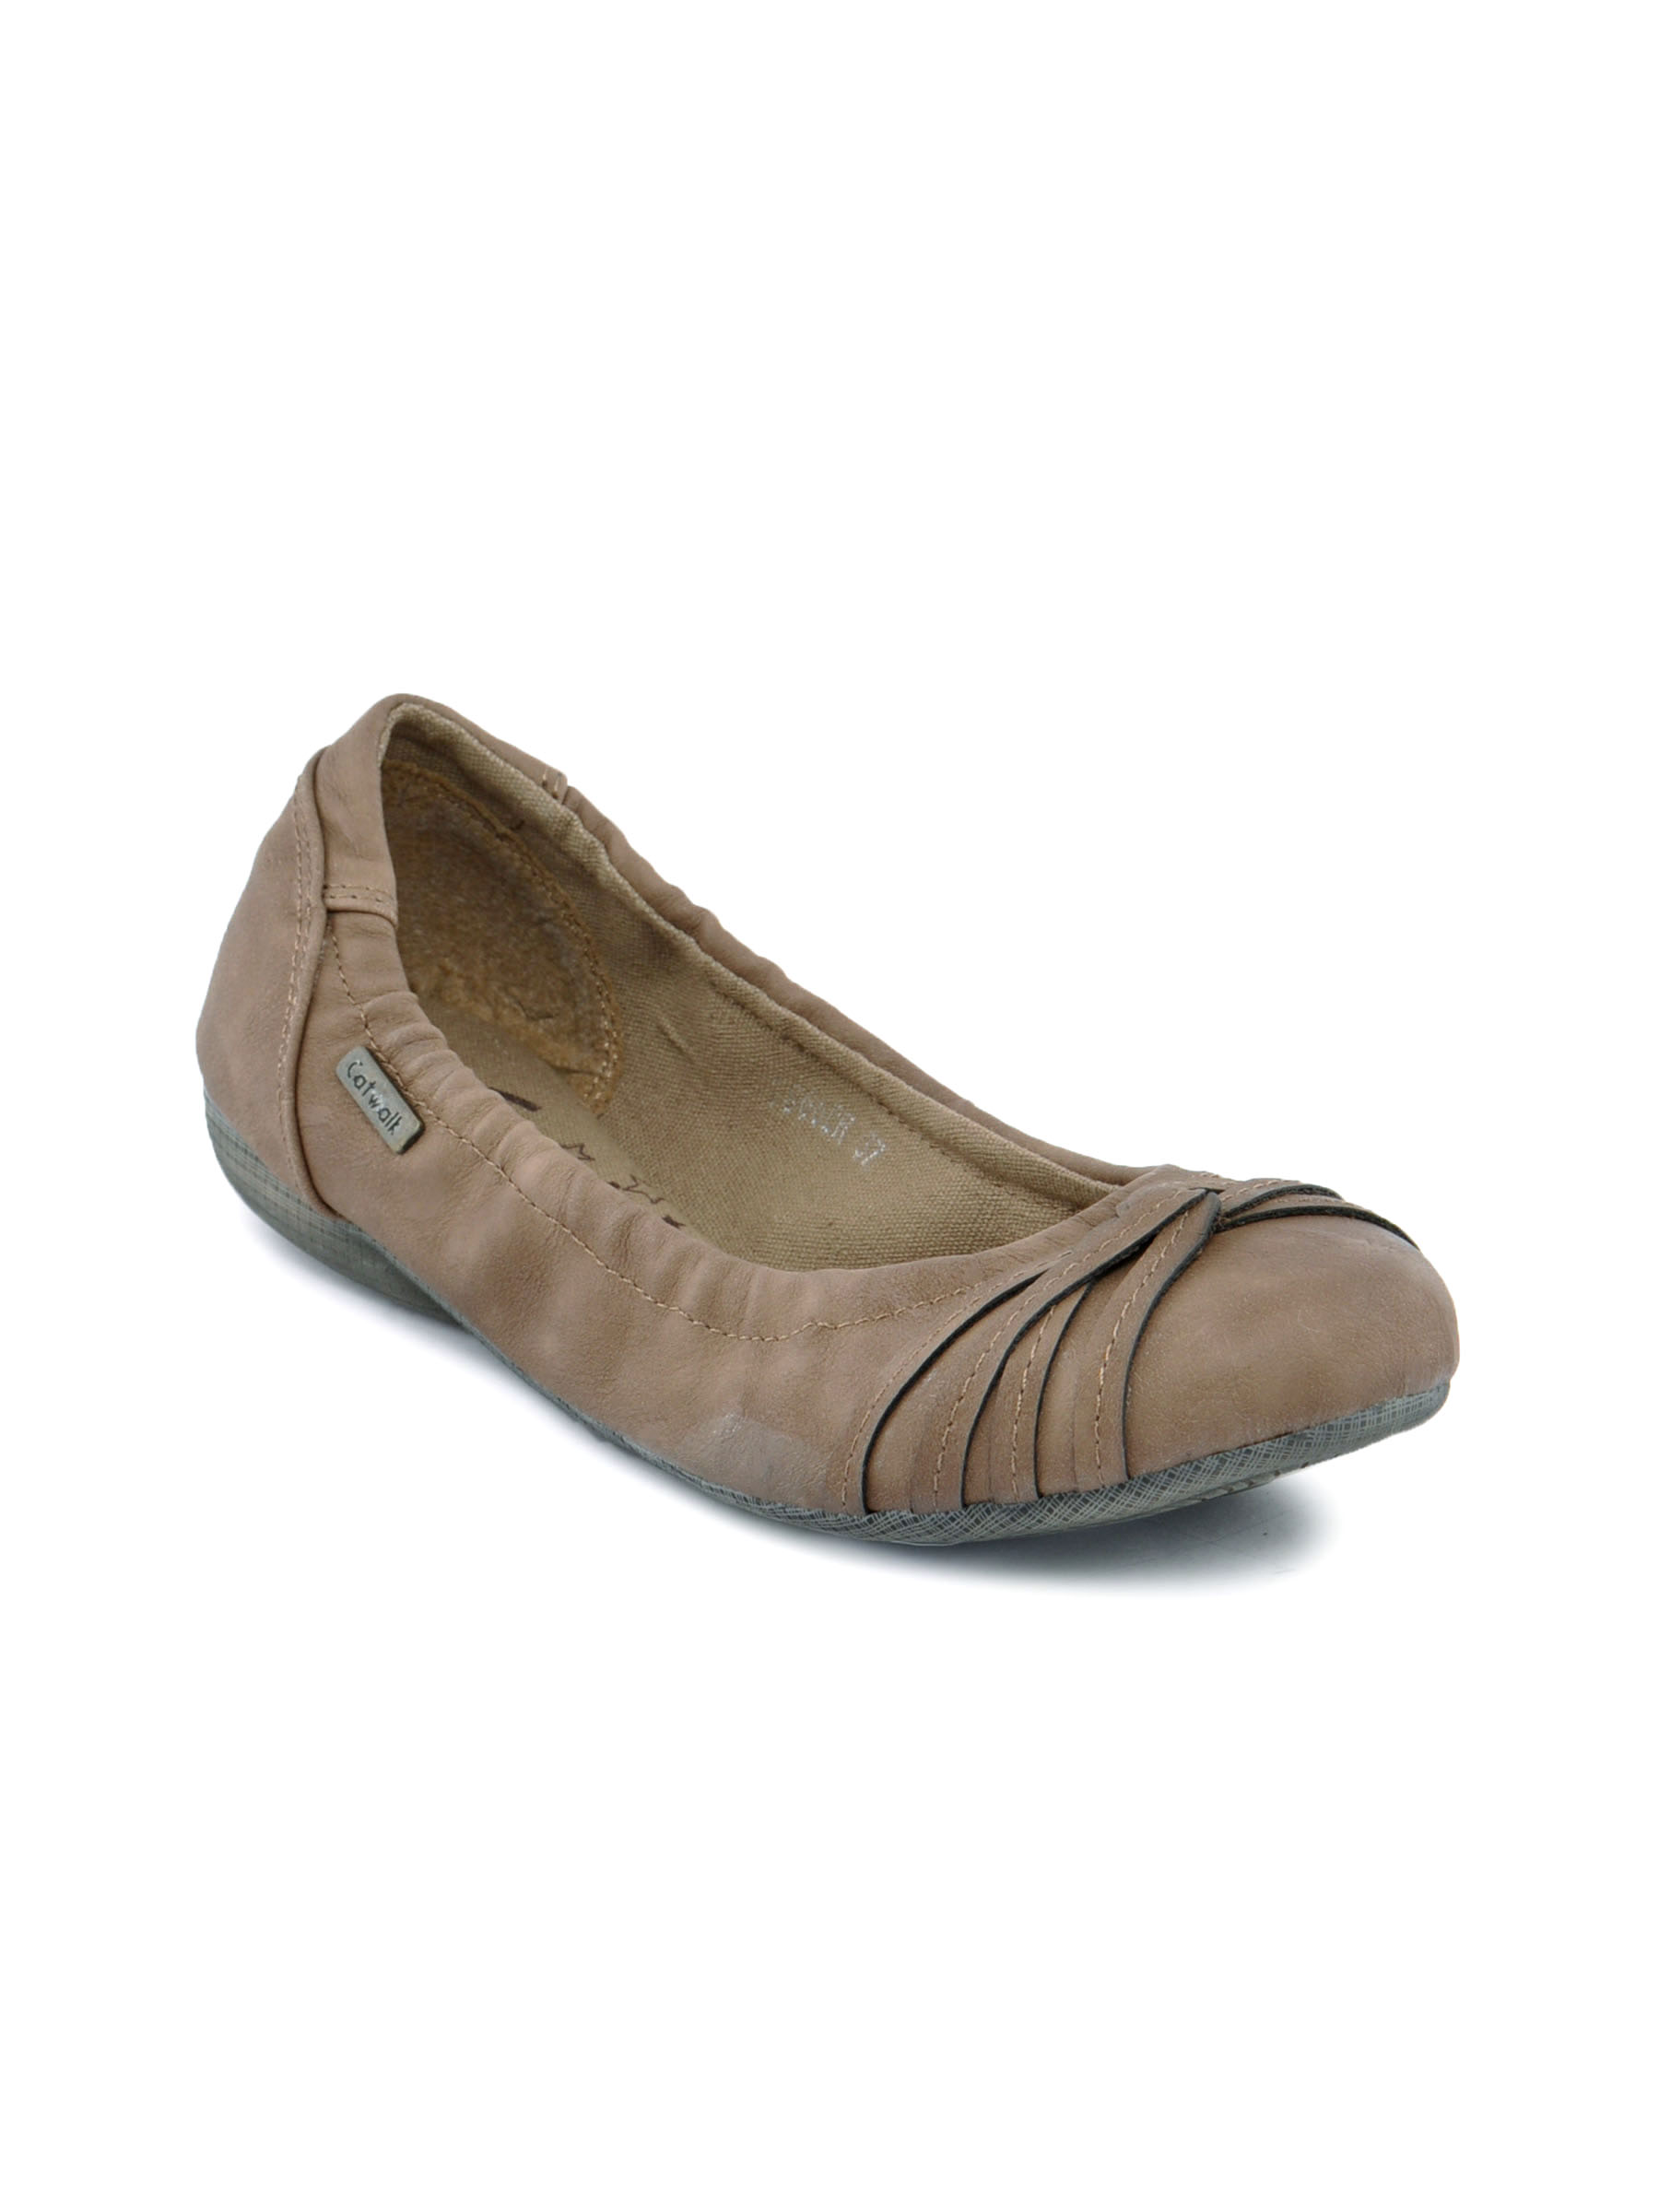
Catwalk Women Ballerina Brown Casual Shoe
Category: Footwear / Shoes / Casual Shoes
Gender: Women
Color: Brown
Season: Winter 2015
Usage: Casual